List of Atlantic–Pacific crossover hurricanes

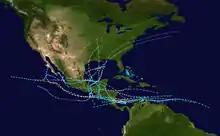
Tracks of storms with a complete crossover

An Atlantic–Pacific crossover hurricane is a tropical cyclone that develops in the Atlantic Ocean and moves into the Pacific Ocean, or vice versa. Since reliable records began in 1851, a total of twenty-one crossover tropical cyclones have been recorded. As tropical cyclones must travel over land to pass between the Atlantic and Pacific basins, usually their low-level circulation center dissipates and degenerate into remnant lows before completing the crossing. In such instances, they are not considered the same system.